Smashing Time

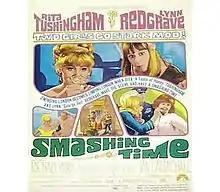
Film poster

Smashing Time is a 1967 British satirical comedy film directed by Desmond Davis starring Rita Tushingham and Lynn Redgrave. It is a satire on the 1960s media-influenced phenomenon of Swinging London. It was written by George Melly.